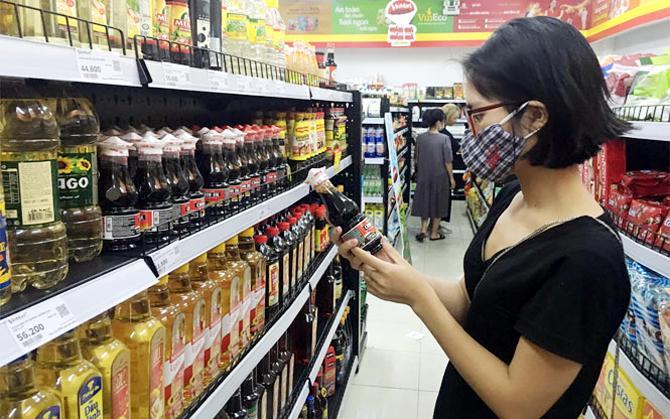
có một sản phẩm xuất hiện ở trên tay của người phụ nữ